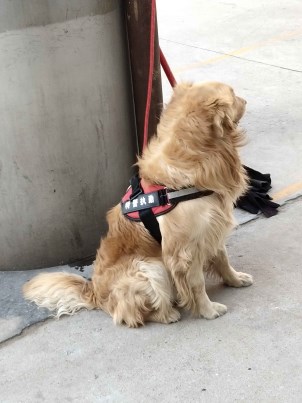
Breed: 5355-n000126-golden_retriever